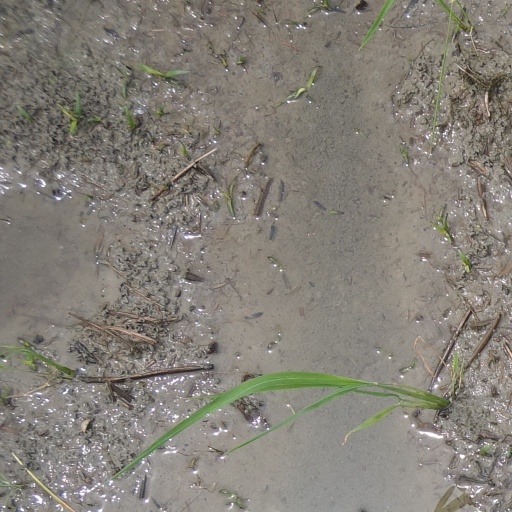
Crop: rice